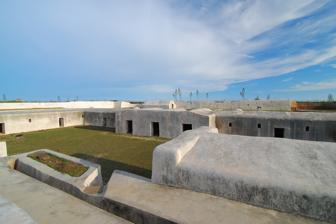
Building: Xiyu Eastern Fort
Country: Unknown
Year built: 1889
Former fort in Xiyu, Penghu, Taiwan Xiyu Eastern Fort 西嶼東臺 Xiyu , Penghu , Taiwan Xiyu Eastern Fort Taiwan Coordinates 23°33′56.3″N 119°30′50.6″E / 23.565639°N 119.514056°E / 23.565639; 119.514056 Type fort Site history Built 1889 The Xiyu Eastern Fort ( traditional Chinese : 西嶼東臺 ; simplified Chinese : 西屿东台 ; pinyin : Xīyǔ Dōngtái ) or Xiyu Eastern Battery ( 西嶼東砲臺 Xīyǔ Dōng Pàotái , informally 東台古堡 Dōngtái Gǔbǎo ) is a former fort and battery in Wai'an Village, Xiyu Township , Penghu , Taiwan . History In the 17th century, Chinese Ming Dynasty loyalist general Chen Guoxuan ( 陳國軒 ) built 15 batteries in Penghu to guard against Qing dynasty admiral Shi Lang . Many of the batteries were destroyed during the Sino-French War of 1884 and 1885, when Penghu was one of the main theaters of conflict.  Following the war, Qing governor of Taiwan Liu Mingchuan ordered four batteries built in Penghu in 1887. Xiyu Eastern Fort was constructed in 1889 during Qing Dynasty rule of Taiwan . It was constructed to consolidate the coastal area of Penghu. Architecture The fort was built in a U-shape structure facing the sea which spreads over an area of 7 hectares. It was fully constructed by gray building. See also List of tourist attractions in Taiwan References